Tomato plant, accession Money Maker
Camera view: vertical (180 deg); turntable rotation: 0 degrees
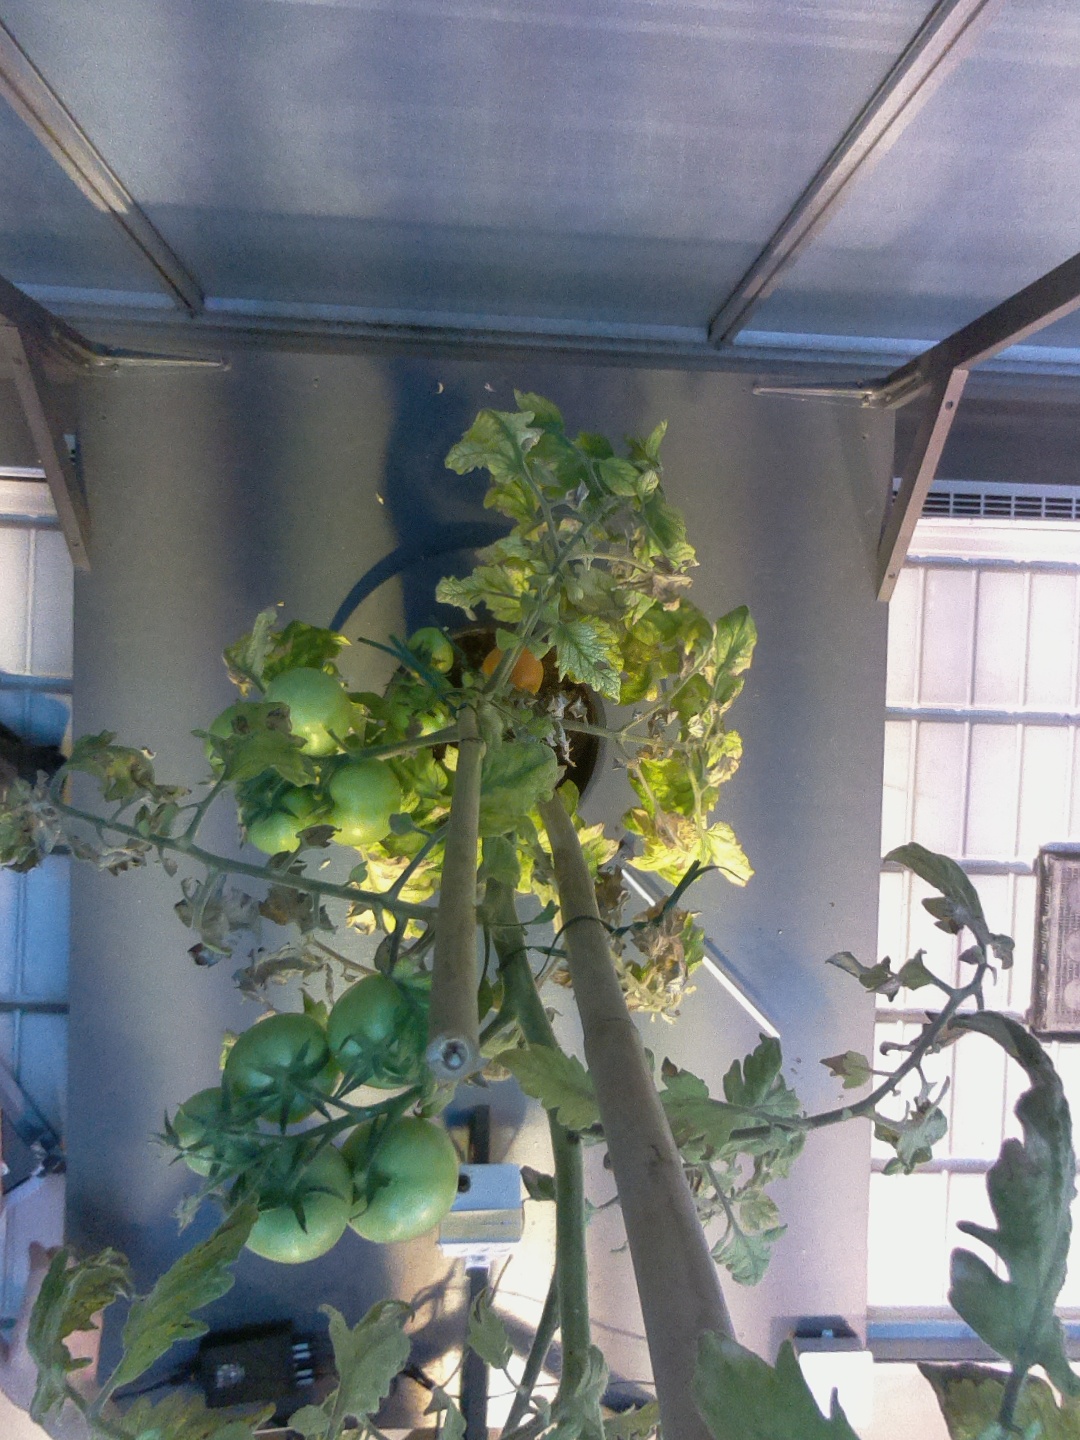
BBCH growth stage 80: fruits start showing typical ripe color (orange -> red)